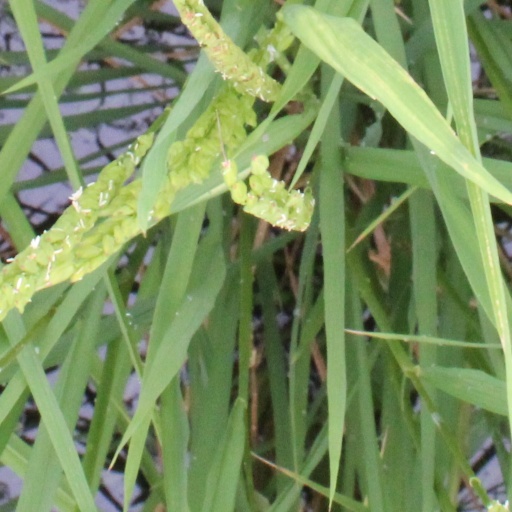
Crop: rice